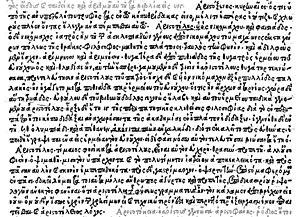
Page d'un ouvrage sur Gallica. Lexicon graecum, p 144.